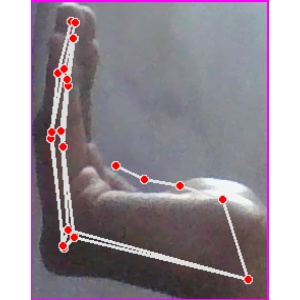
अक्षर: स